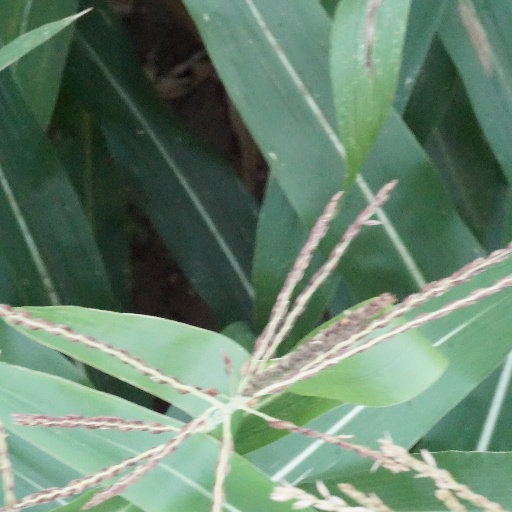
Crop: maize; corn